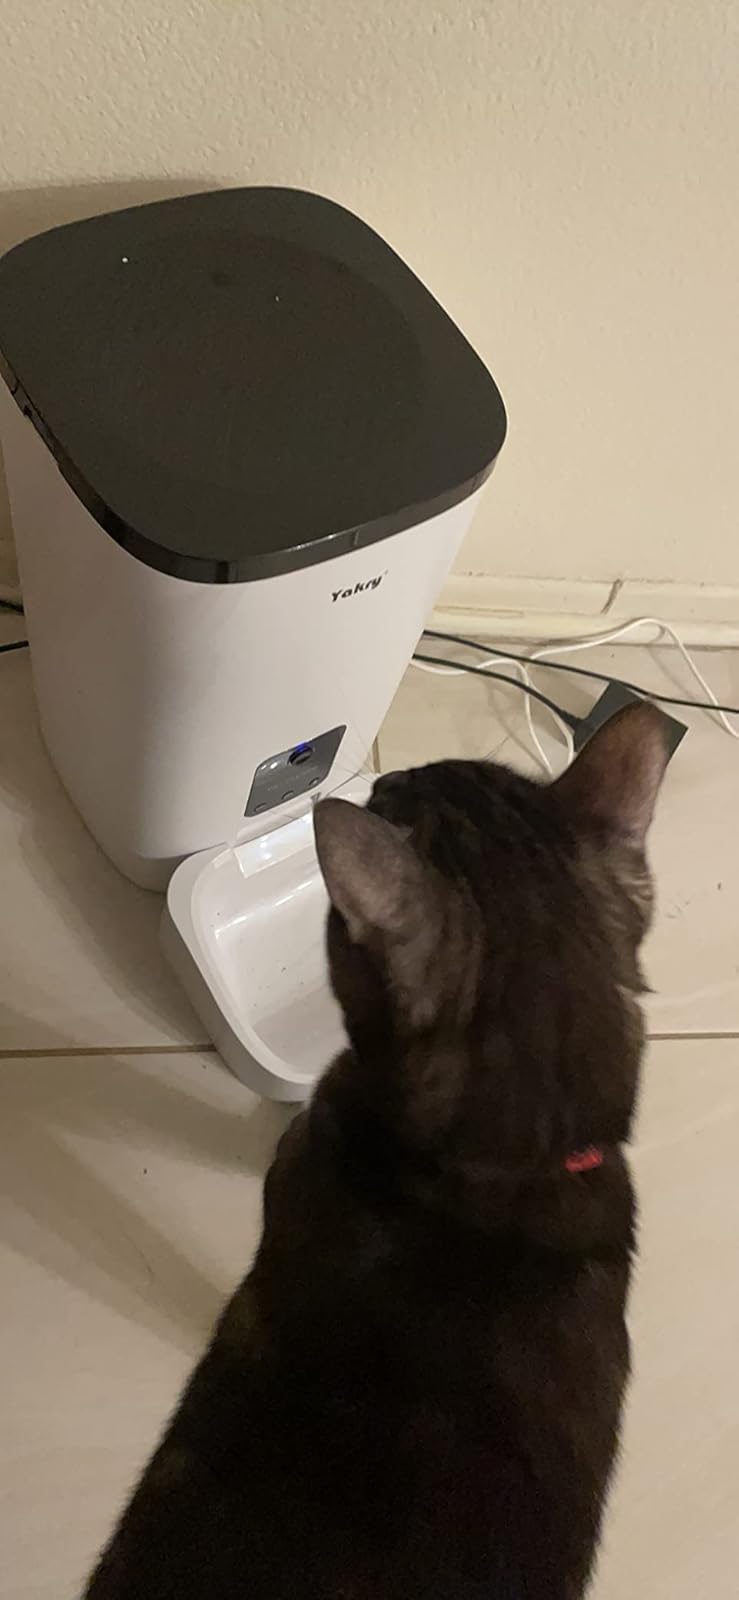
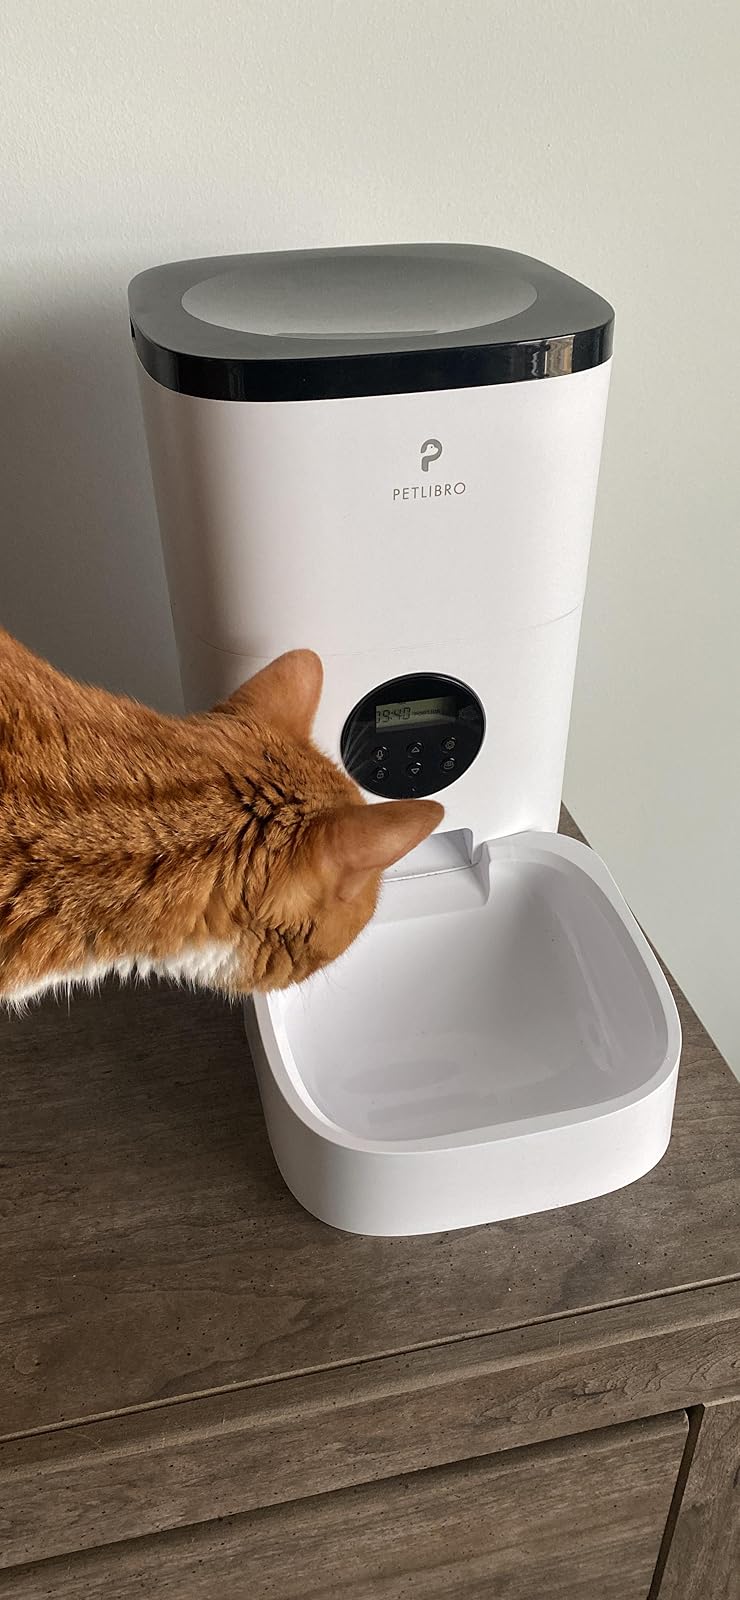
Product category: items_feeder
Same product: no